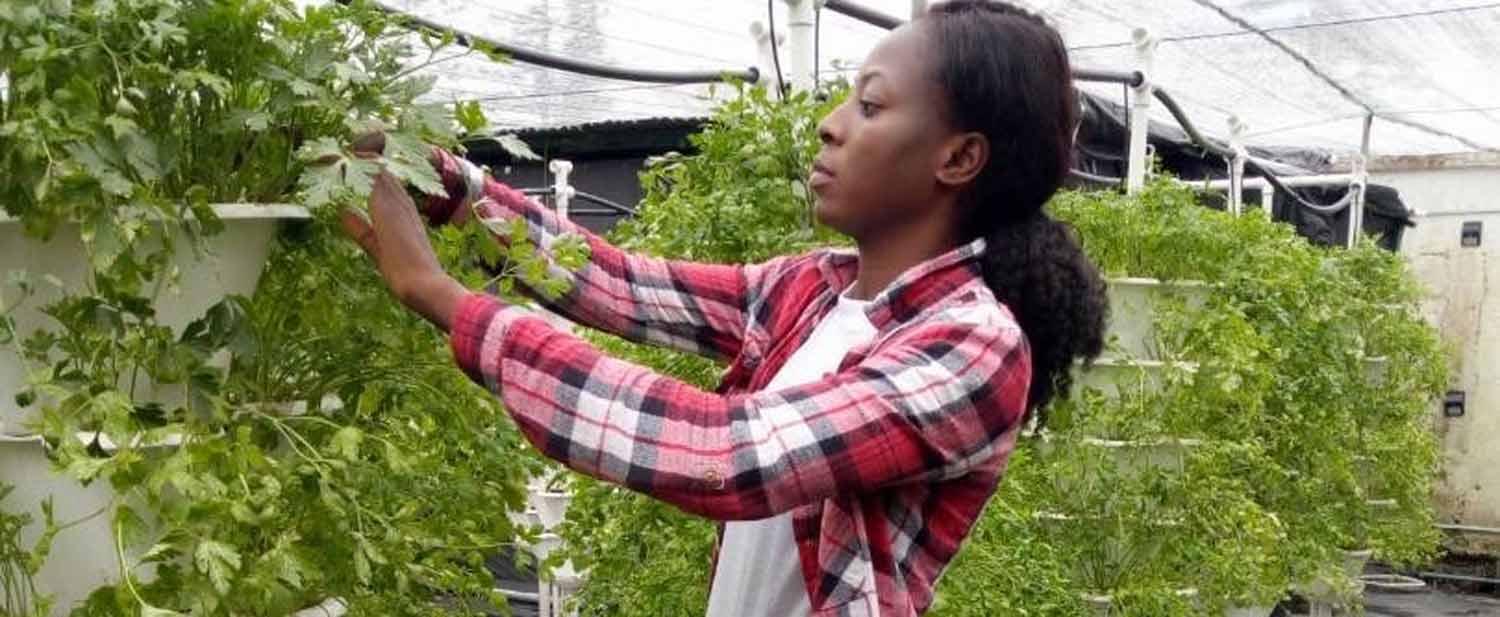
Mwanamke yupo kwenye bustani ya kilimo kisichotumia udongo akichuma mimea kwa mkono kwa uangalifu mkubwa, njia hii inasaidia kuokoa maji na kupunguza matumizi ya kemikali hatarishi.